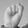
ASL letter: S